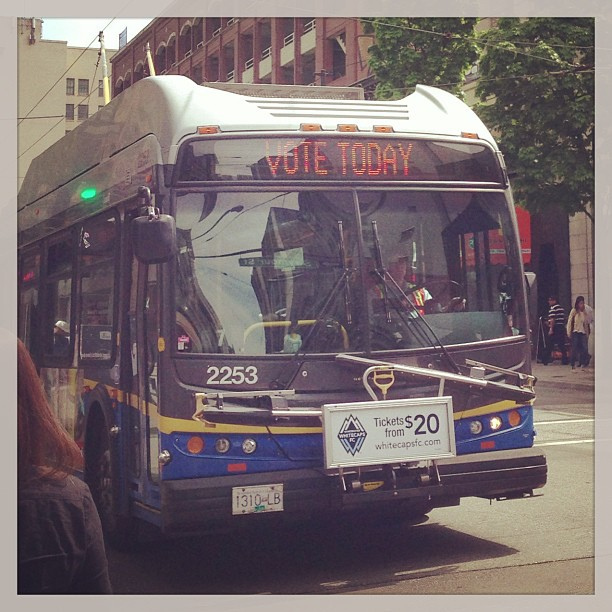
A parked bus with a "Vote Today" promotion on it's electronic display sign.

A blue and white passenger bus on a city street.

The city bus is displaying a vote sign on it's display.

The front of a bus that is parked on the road.

A bus driving down a street below very tall buildings.